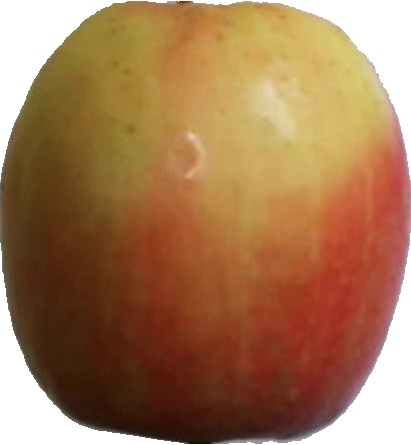
Label: apple_pink_lady_1